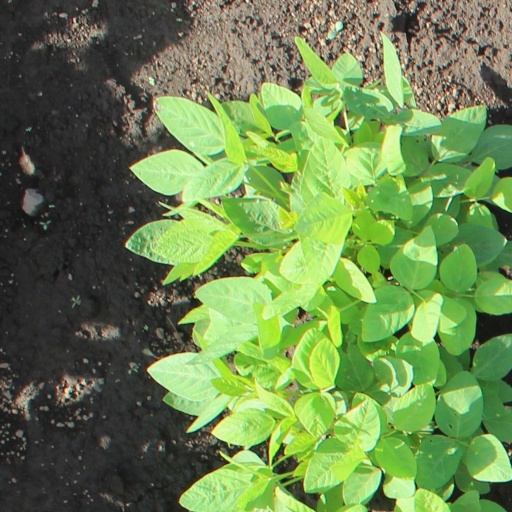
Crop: soybean